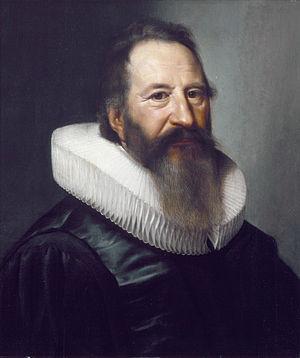
Gérard Jean Vossius était un universitaire néerlandais du XVIIᵉ siècle, qui enseigna l'histoire, la philosophie, la théologie et le grec et publia divers ouvrages sur l'histoire, la rhétorique, la grammaire, ainsi qu'un dictionnaire étymologique.